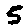
Label: 5